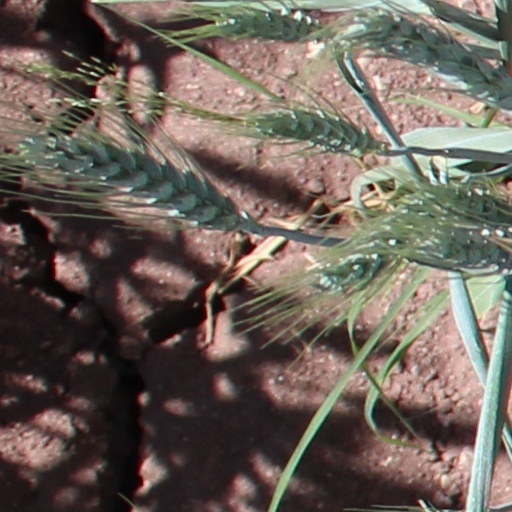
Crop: wheat